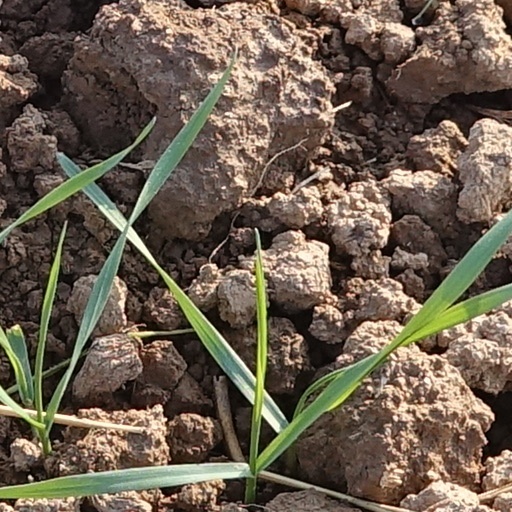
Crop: wheat